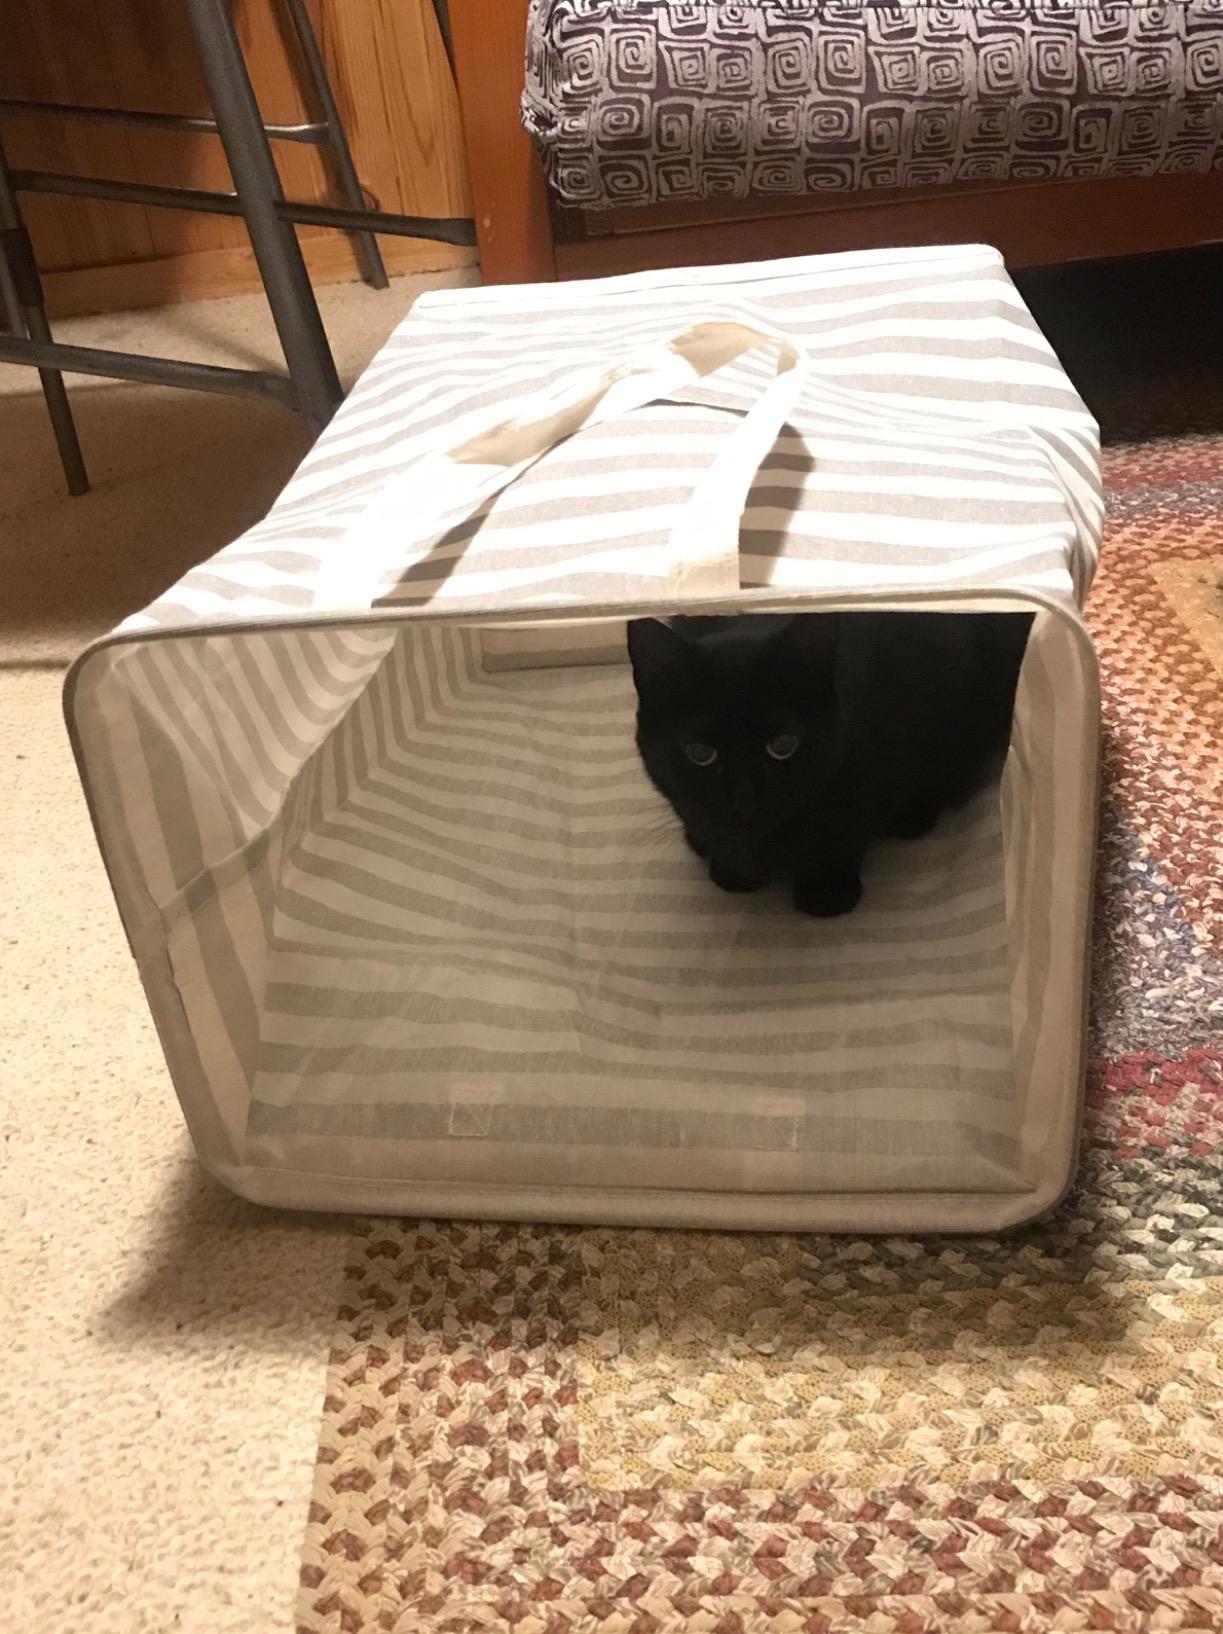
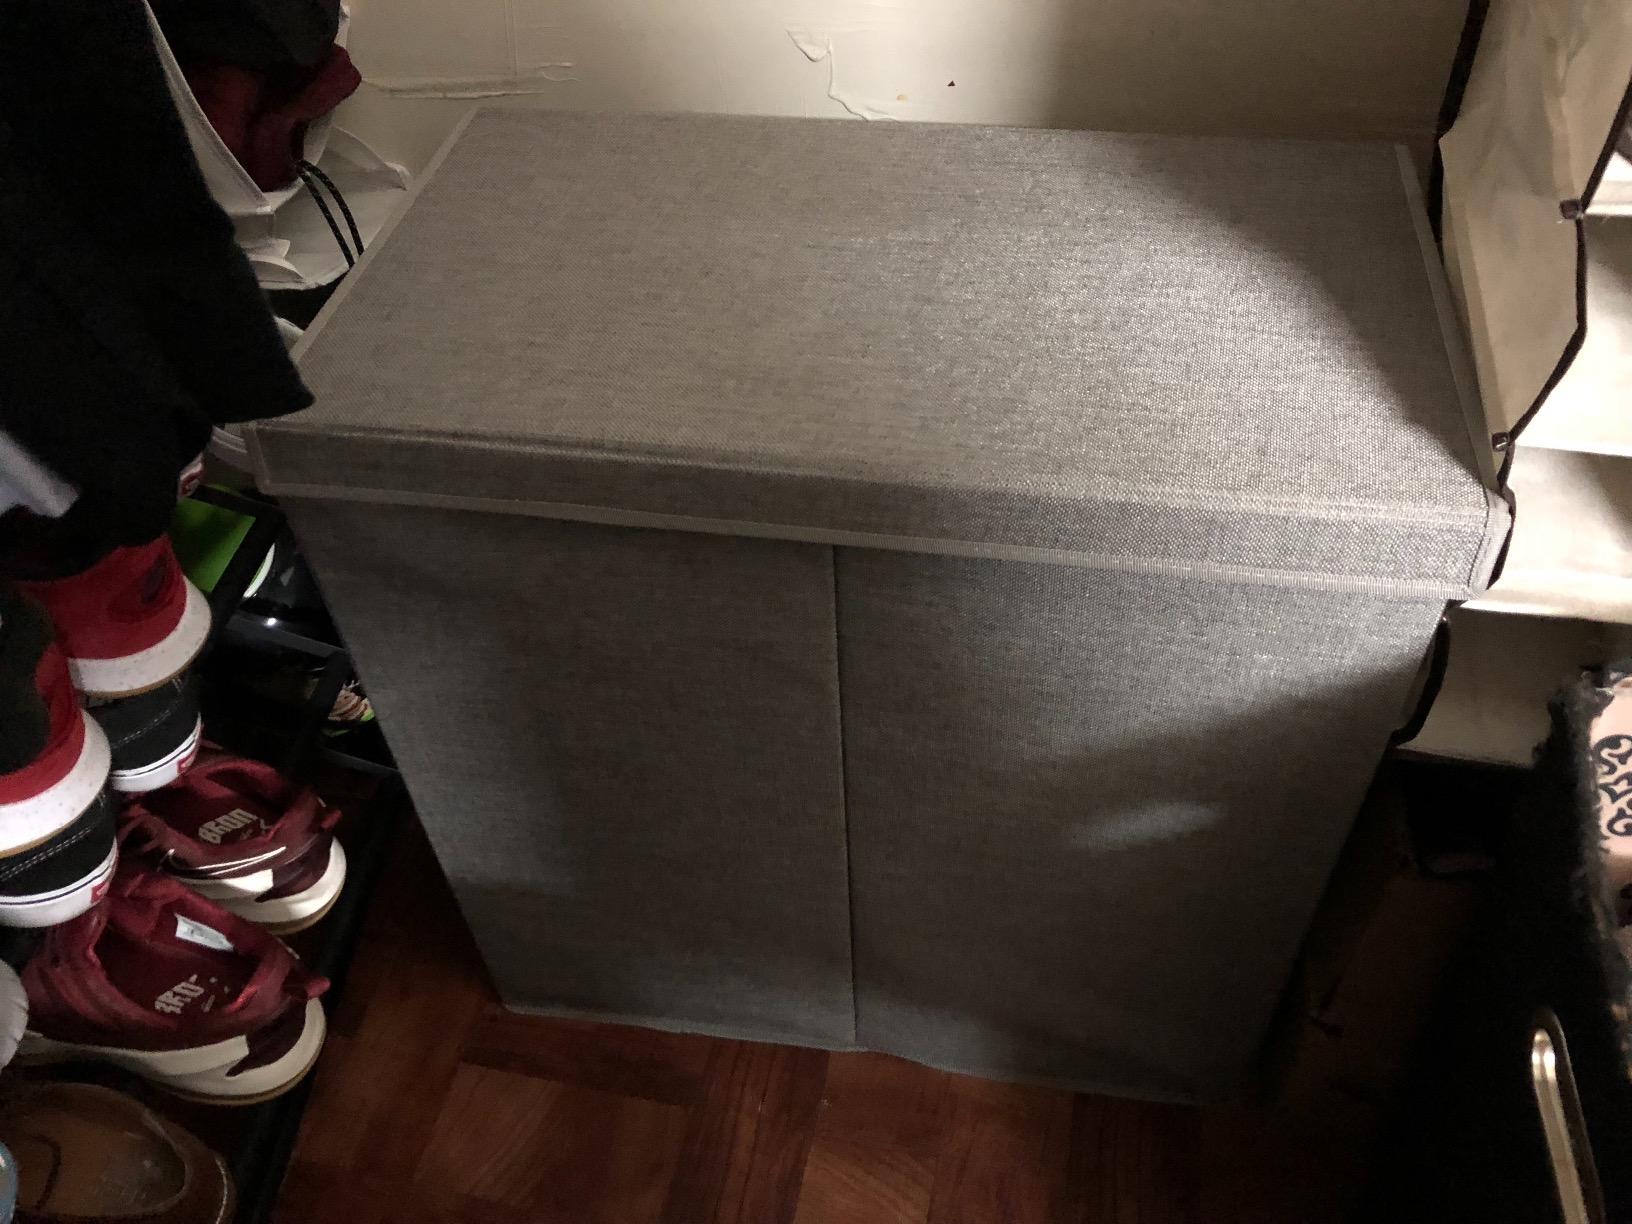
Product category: items_hamper
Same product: no